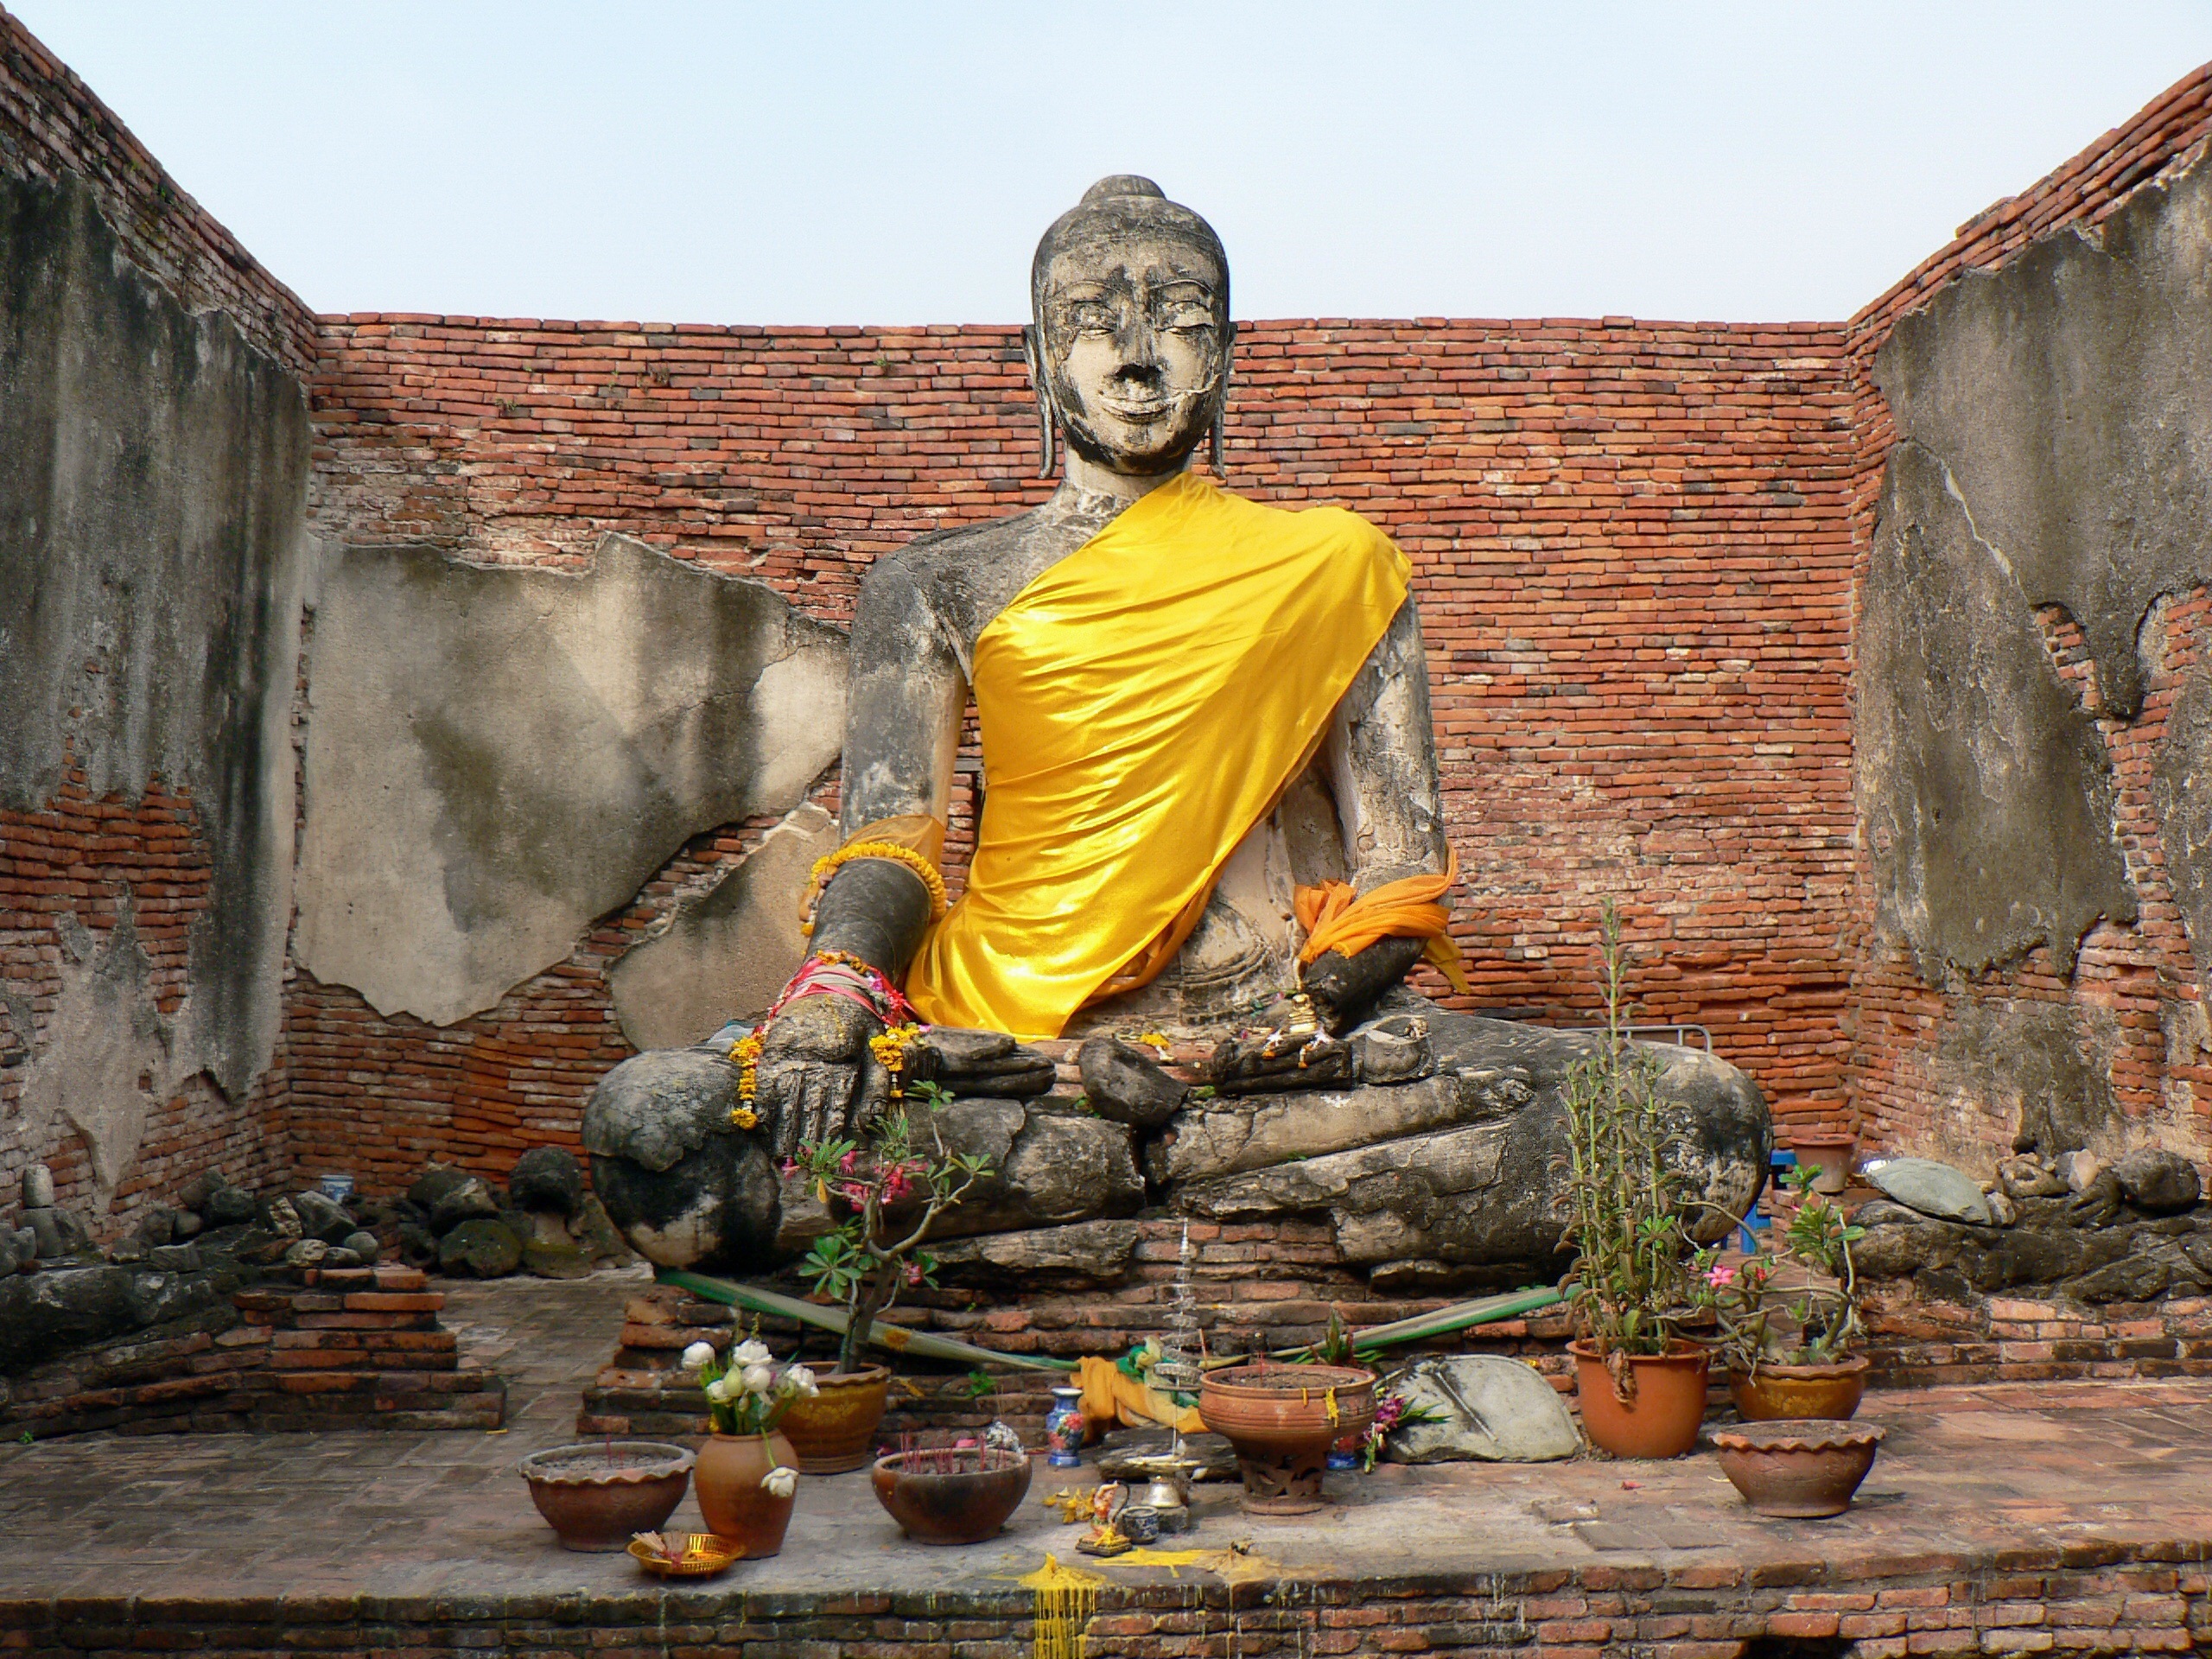
rock, monument, statue, religion, thailand, painting, temple, buddha, serenity, ancient history, sukhotai